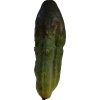
Label: cucumber